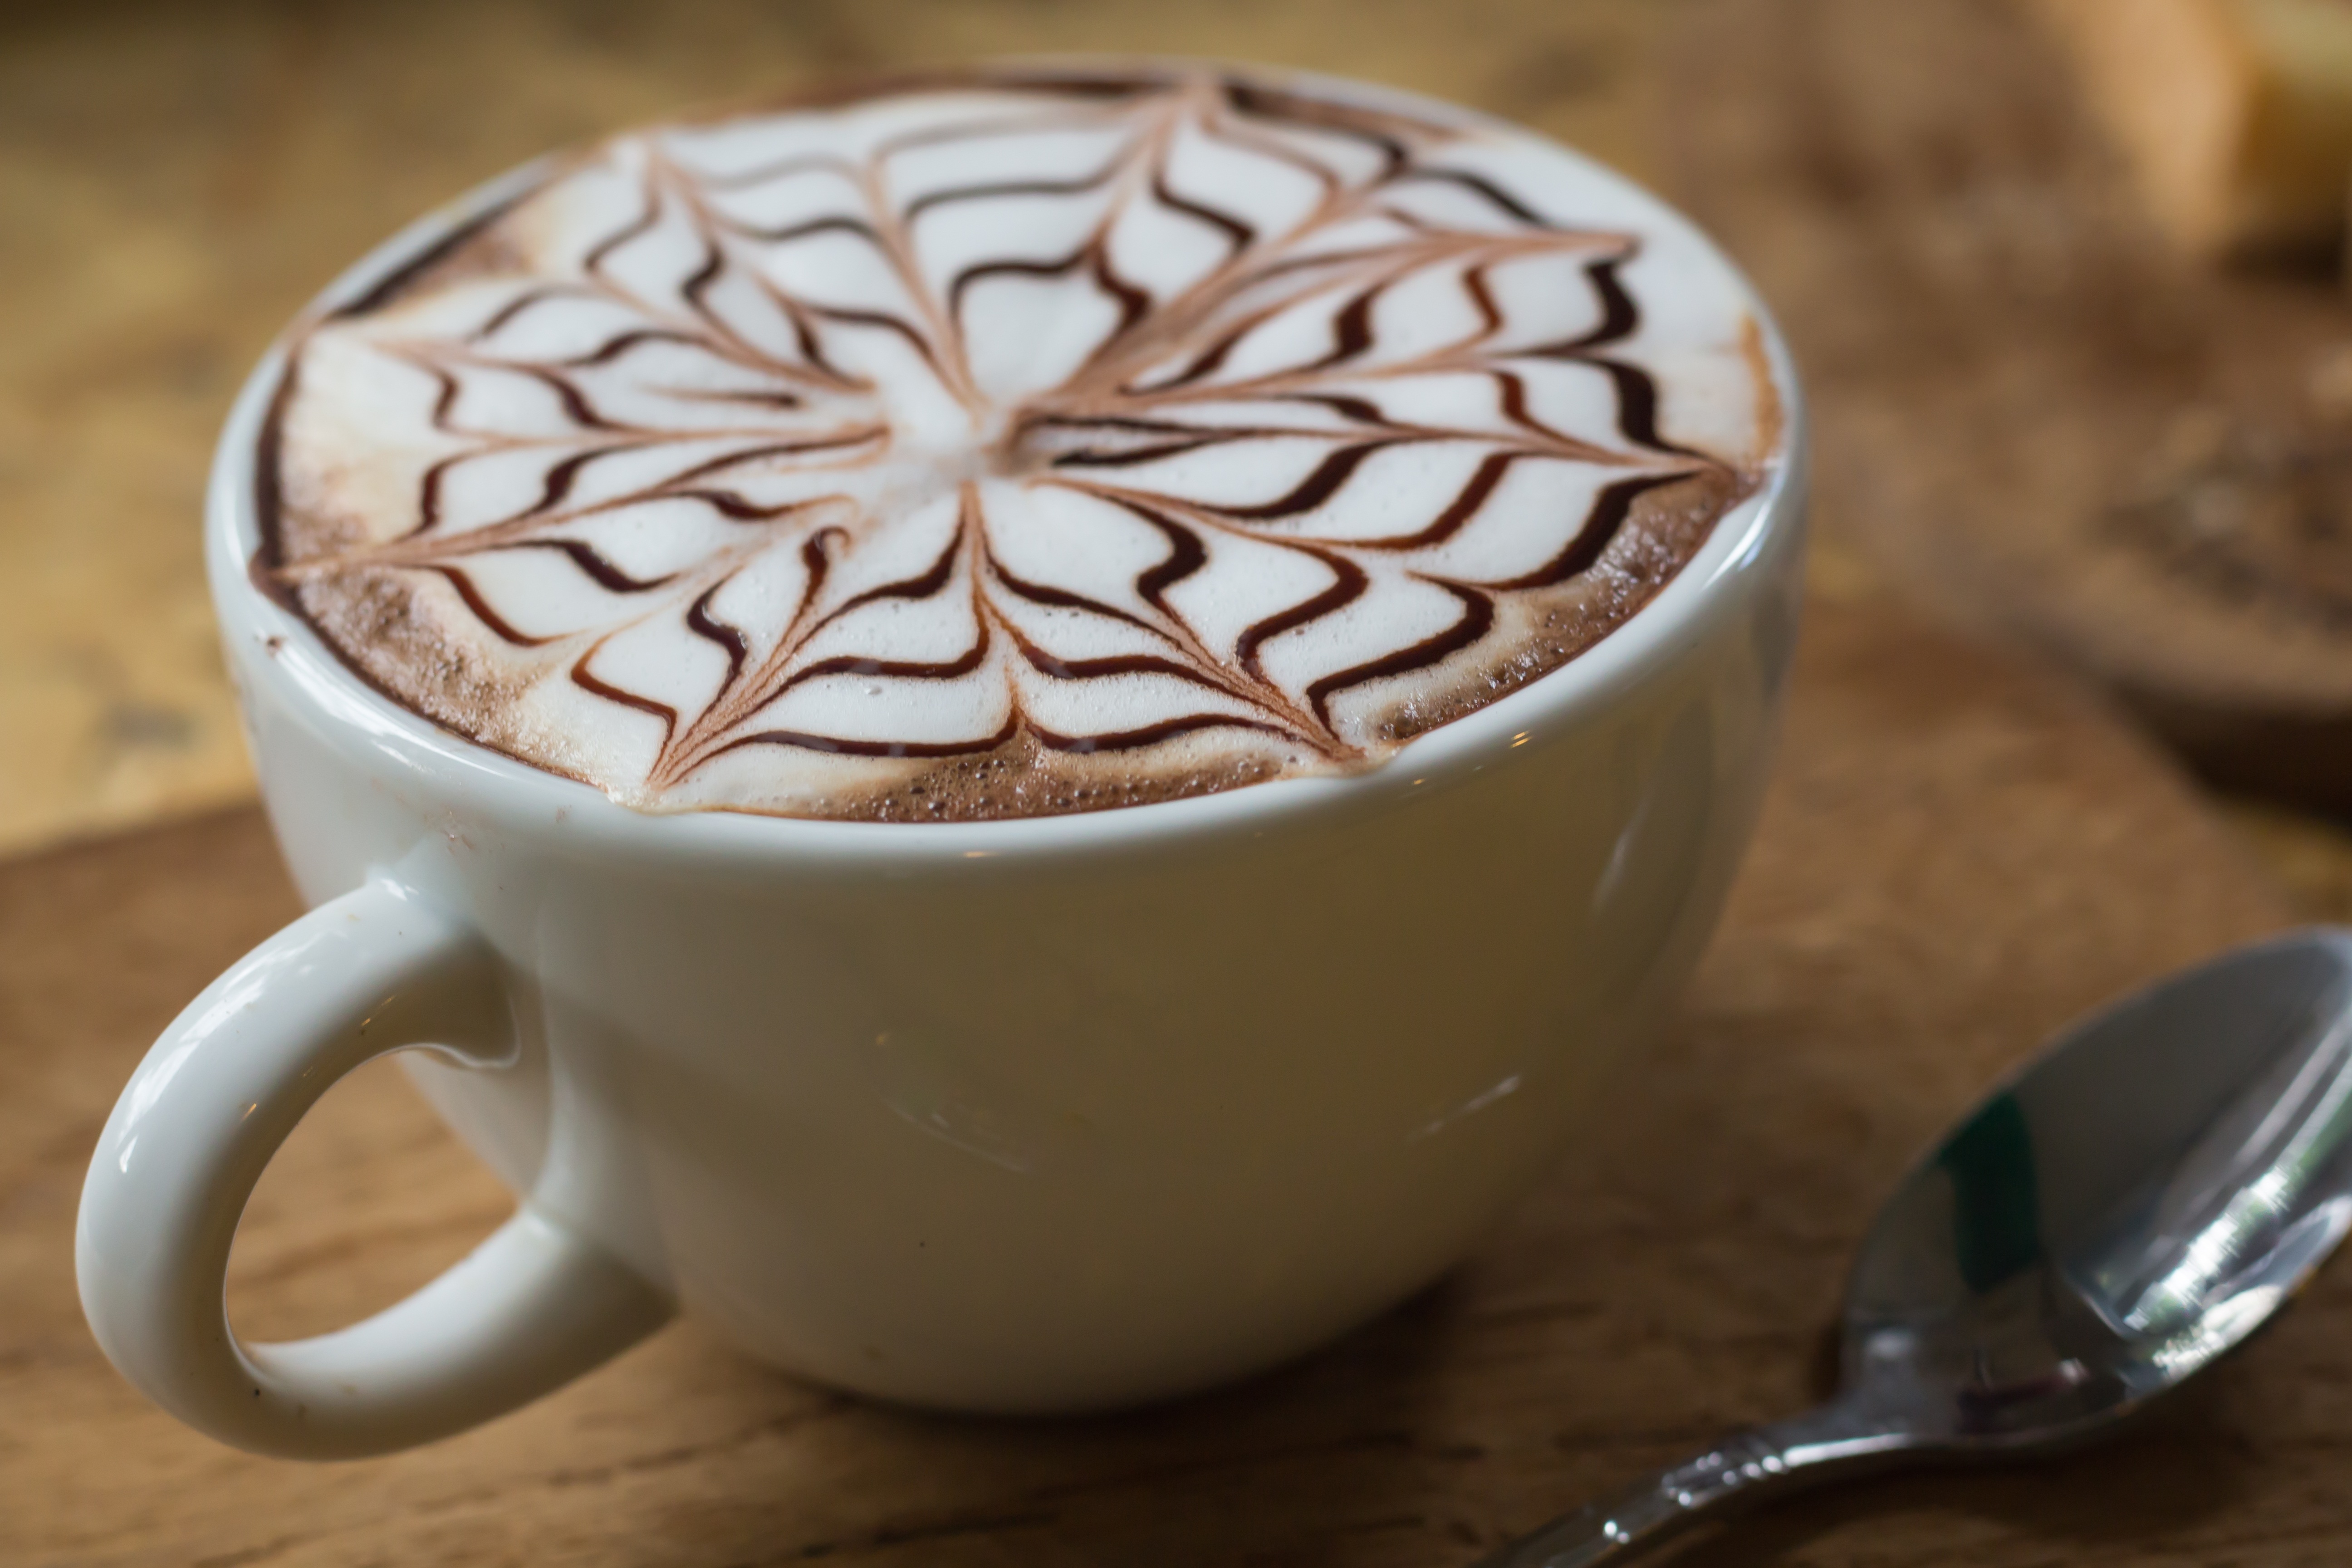
coffee, sweet, cup, latte, hot chocolate, cappuccino, pattern, food, relax, beverage, drink, milk, dessert, coffee cup, delicious, smile, bubble, in the morning, caffeine, art, happy, holidays, bright, hot, pretty, viewpoint, fragrant, mellow, flavor, of the blank, do the job, velvety, mild, caf au lait, caff macchiato, coffee milk, mocaccino